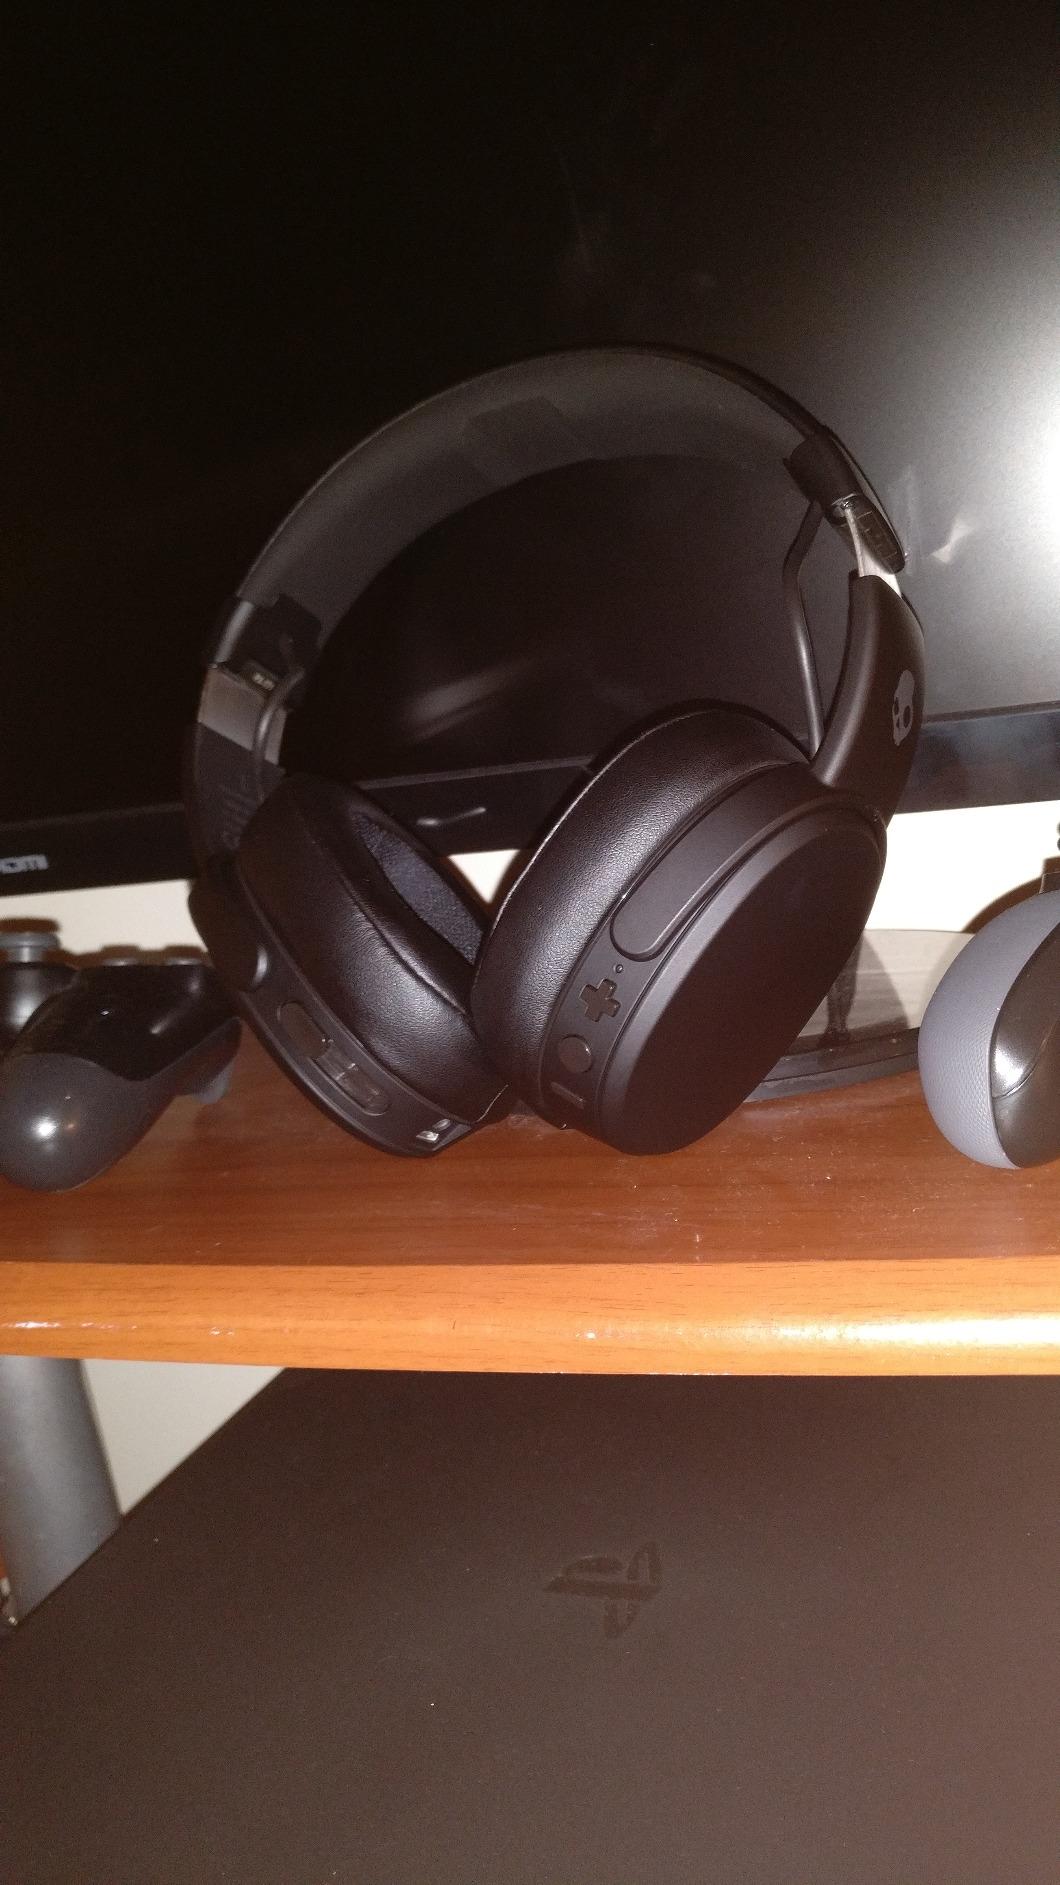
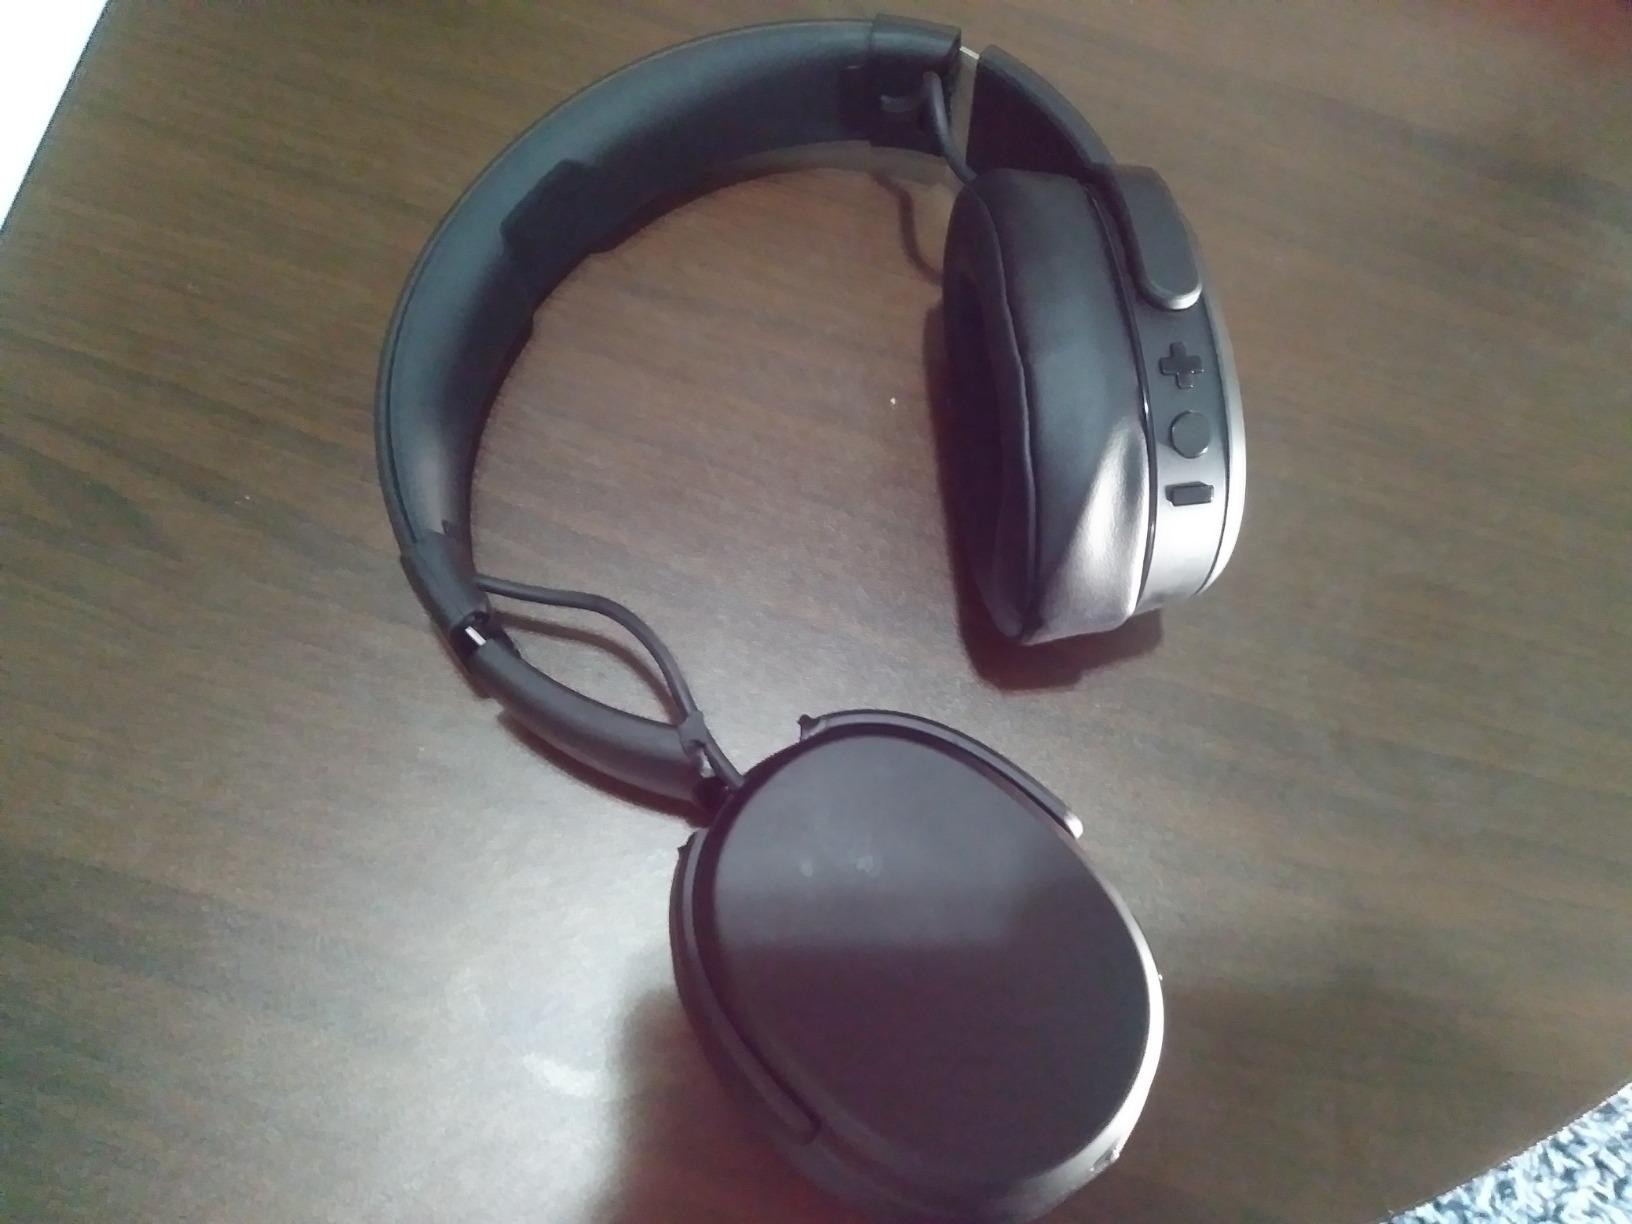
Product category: headphones
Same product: yes